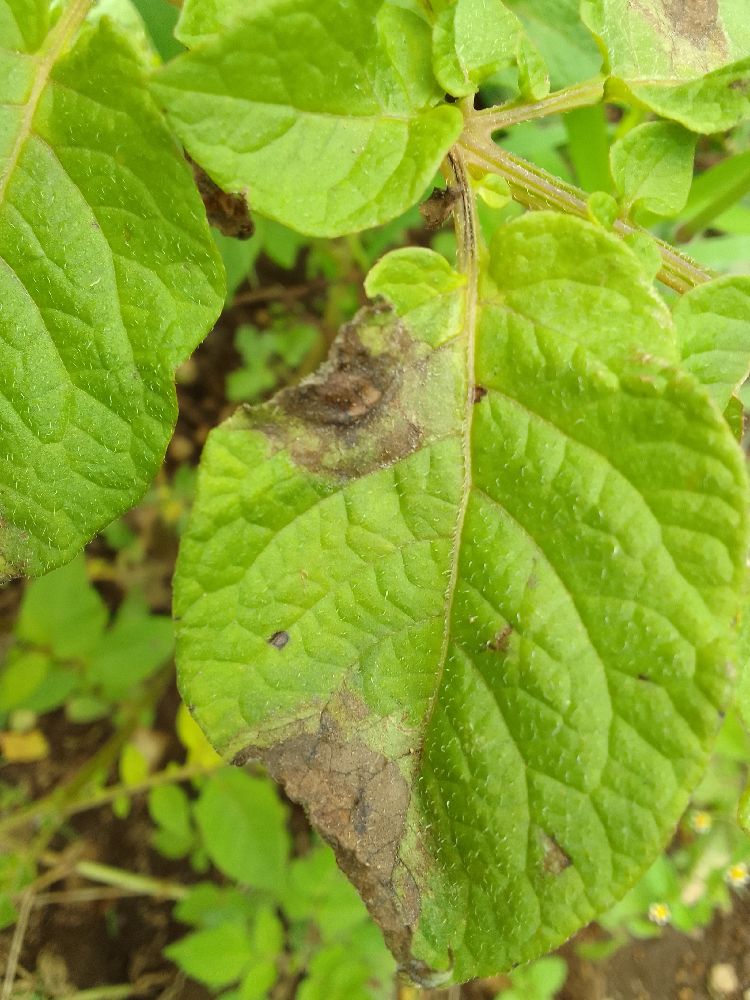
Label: Late blight